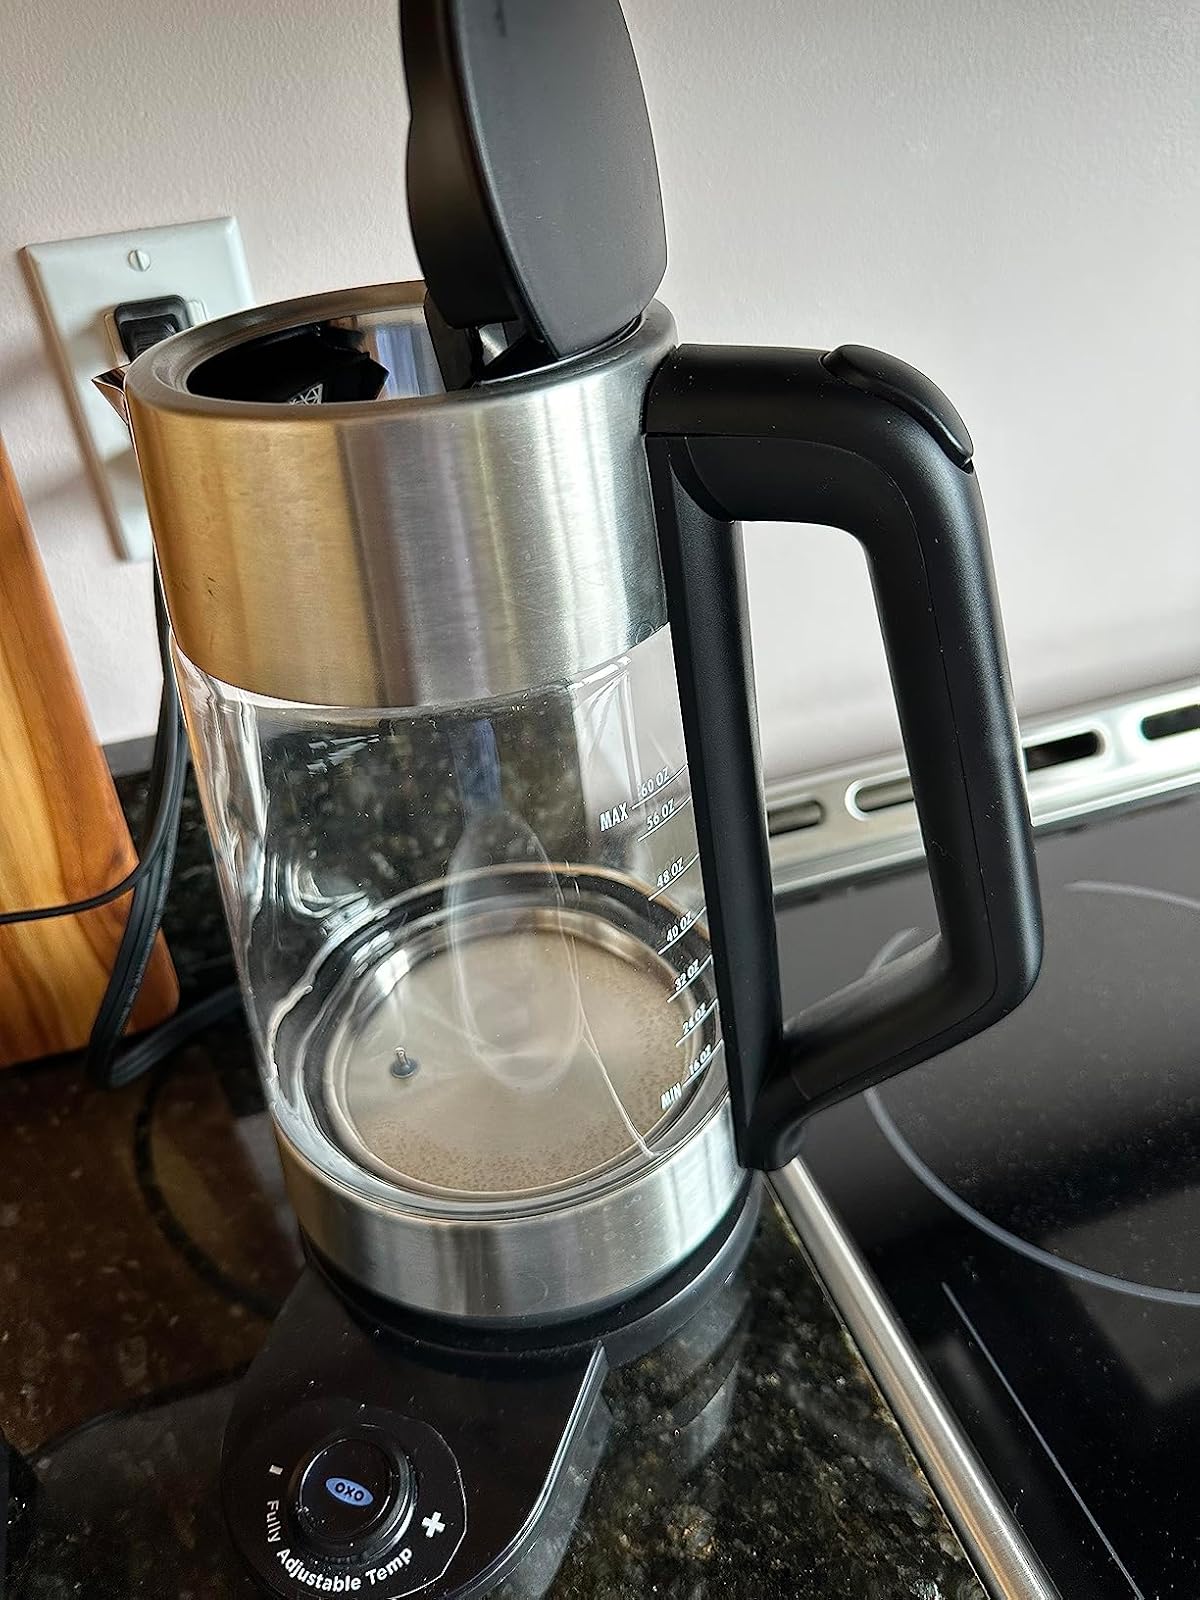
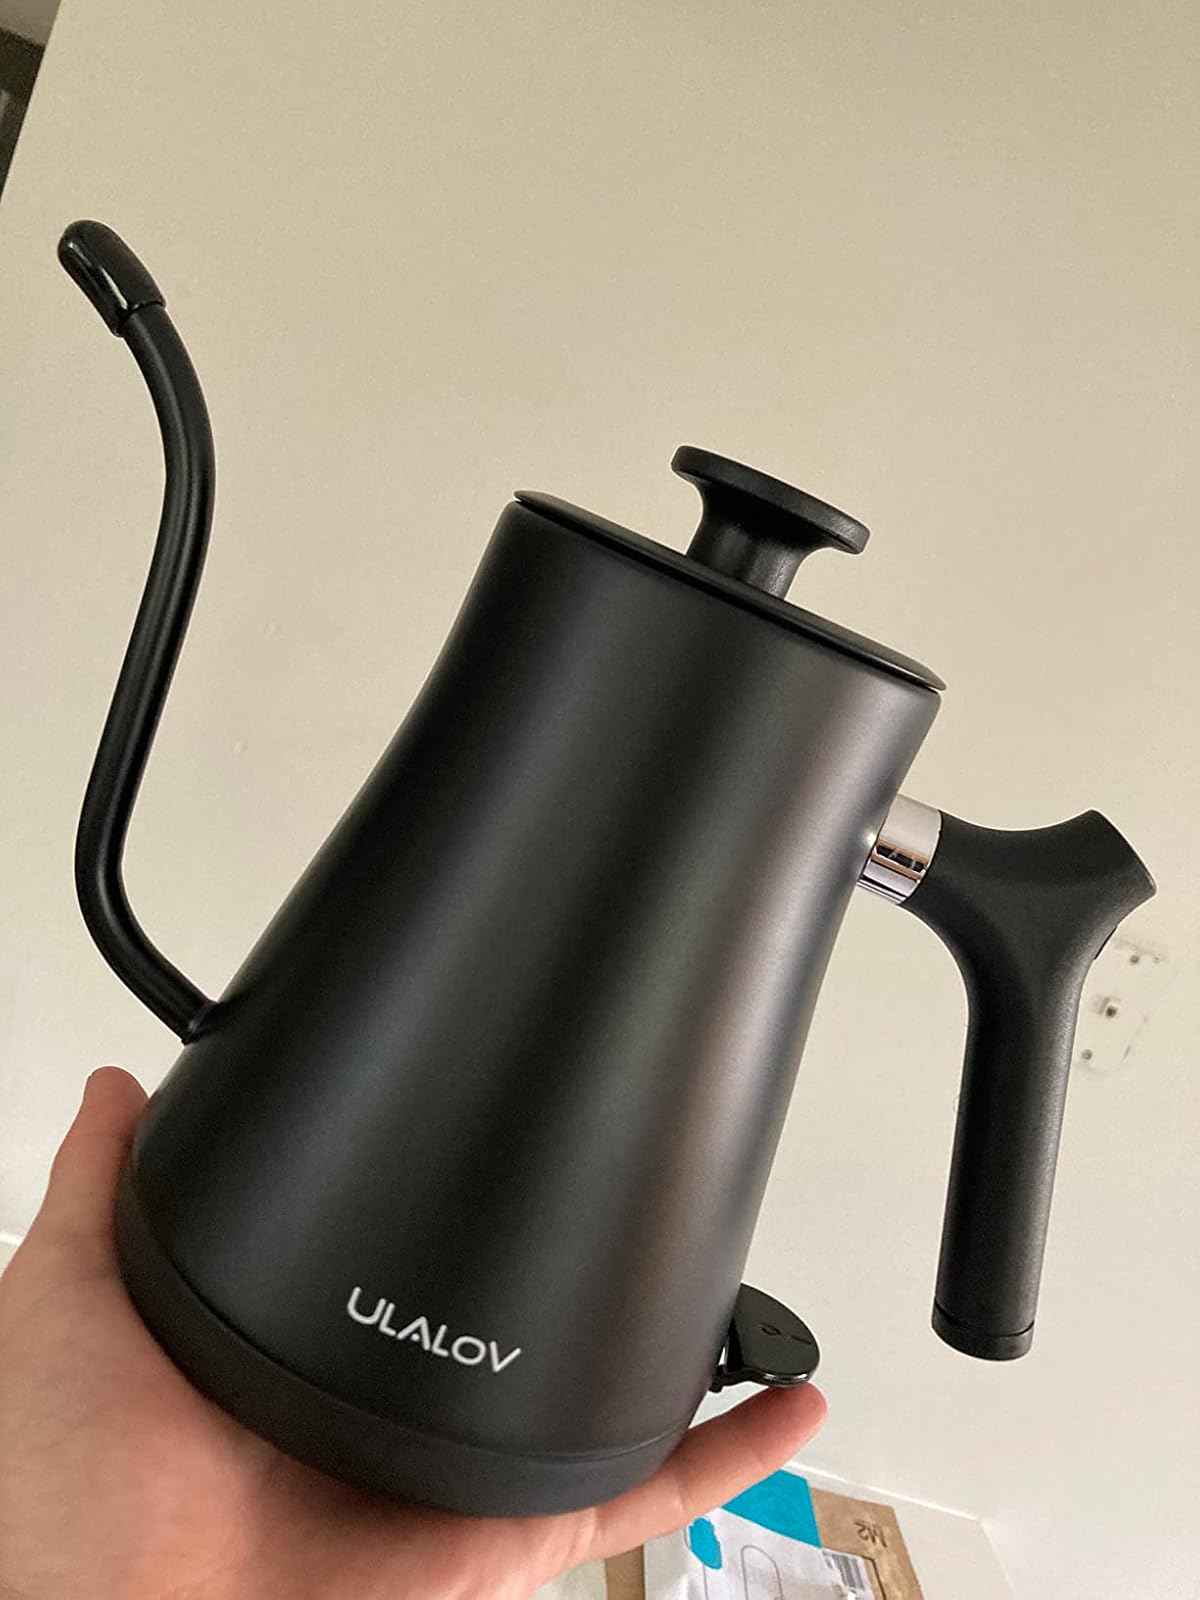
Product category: items_kettle
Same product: no